Bunnag family

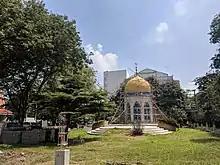
Tomb of Sheikh Ahmed of Qom, in Ayutthaya.

Sheikh Ahmad, a Persian merchant, along with his brother Muhamad Said and subordinates, settled in Siam around 1600. Sheikh Ahmad was a native of Qom in Safavid Iran, south of Tehran. He established himself as a rich merchant in Ayutthaya. There he entered the service of King Intharacha III (1611–1628) who appointed him as Chao Kromma Tha Khwa (Lord of the Right Pier) to supervise traders from the West, i.e. Persians, Indians and Europeans. He was also appointed "Chularatchamontri" (Minister